Sámi Parliament of Norway

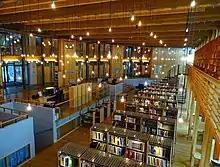
The library of the Sámi Parliament in Norway.

One of the responsibilities is ensuring that the section 1–5 of the Saami Act (1987:56) is upheld, i.e., that the Sámi languages and Norwegian continue to have the same status.